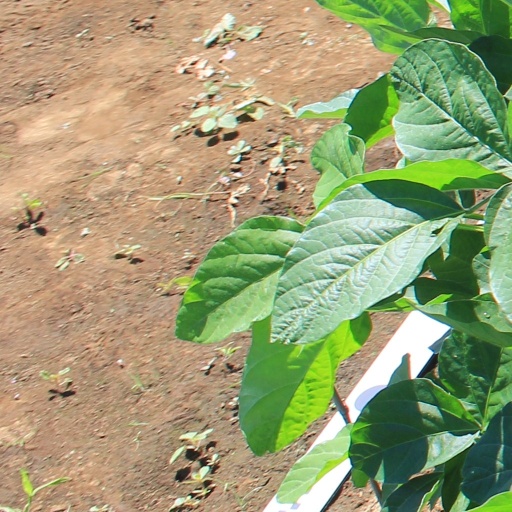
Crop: soybean